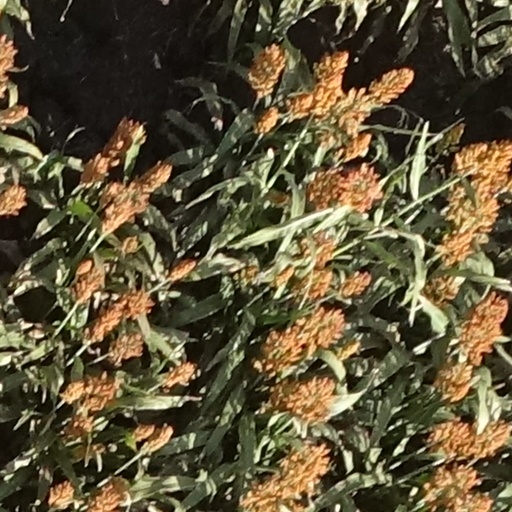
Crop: sorghum